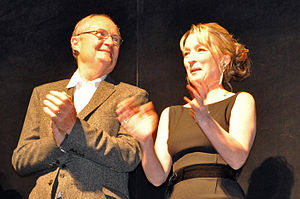
Lesley Manville
Manville (højre) med Jim Broadbent
Lesley Manville er en kvindelig britisk skuespiller kendt fra TV, film og teater.